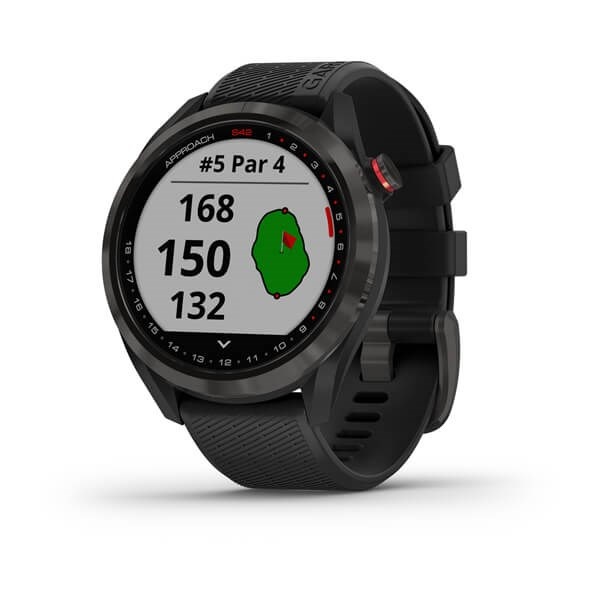
Approach S42 Golf GPS Watch - Black/Carbon Grey
Garmin Approach S42 Golf GPS Watch The Garmin Approach S42 GPS golf smartwatch with 1.2" colour touchscreen looks great on your wrist and on the course. It shows distances to the front, middle and back of the green as well as hazards, and automatically records the location and distance of each detected shot. It also lets you manually adjust to today's pin position for accurate approach shots. For even more precise automatic game tracking and a full overview of your game, pair with optional Approach CT10 club tracking sensors. Use with the Garmin Golf app for live scoring, automatic scorecard uploads and the ability to review all your stats in real time during play and after your round on your compatible smartphone. Approach S42 comes preloaded with maps for more than 42,000 golf courses around the world, and it offers automatic downloads of updates for those you play the most often when synced with Garmin Connect. With the additional smartwatch features, you can wear it all day, and it can track your activities. Take advantage of built-in sports apps and activity-tracking features3, including the move bar, vibration alerts, calories, steps, and sleep.
Brand: Garmin
Category: Sporting Goods > Outdoor Recreation > Golf